Victorian Railways X class

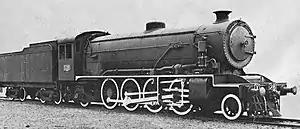
Newport Workshops photograph of X28, 1929, it has not yet been fitted with lamps or cab windows

The Victorian Railways X class is a mainline goods locomotive of the 2-8-2 'Mikado' type operated by the Victorian Railways (VR) between 1929 and 1960. They were the most powerful goods locomotive on the VR, aside from the single H class, H220, which was confined to the North East line, until the advent of diesel-electric traction, and operated over the key Bendigo, Wodonga, and Gippsland mainlines.